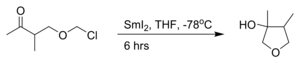
La réaction de Barbier est une réaction organique entre un halogénure d'alkyle et un groupe carbonyle, en présence d'un métal utilisé pour générer l'espère nucléophile in situ. Cette réaction permet la sythèse d'alcools primaires, secondaires ou tertiaires. La réaction de Barbier est similaire à une réaction de Grignard, à la différence que la réaction de Barbier est réalisée en un seul pot tandis que le réactif de Grignard doit être préparé séparément avant l'addition du composé carbonylé